Heidrun Gerzymisch

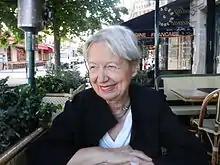
Heidrun Gerzymisch

Heidrun Gerzymisch (8 May 1944) is a German Translation scholar and emeritus professor at Saarland University in Saarbrücken, where she held the Chair for "English Linguistics and Translation Science" from 1993 to 2009. She is in 2014 responsible for the international PhD prep school "MuTra" at Saarland University’s Graduate Center GradUS and lectures Translation at the Zurich University of Applied Sciences (ZHAW).